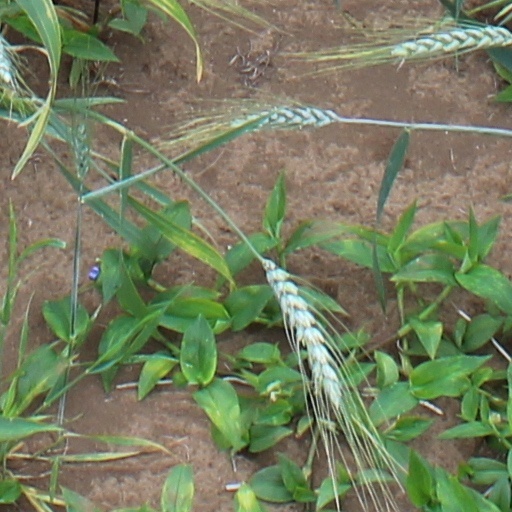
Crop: wheat